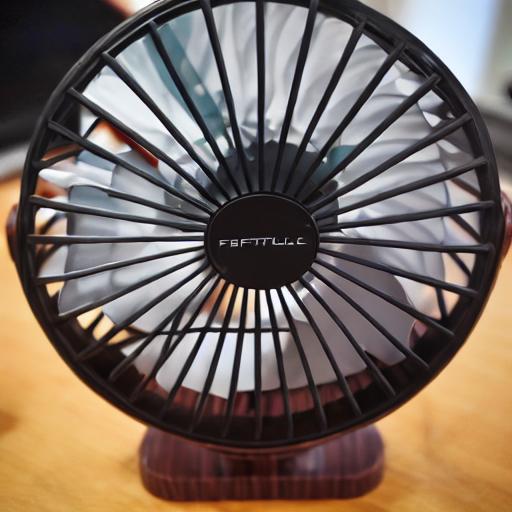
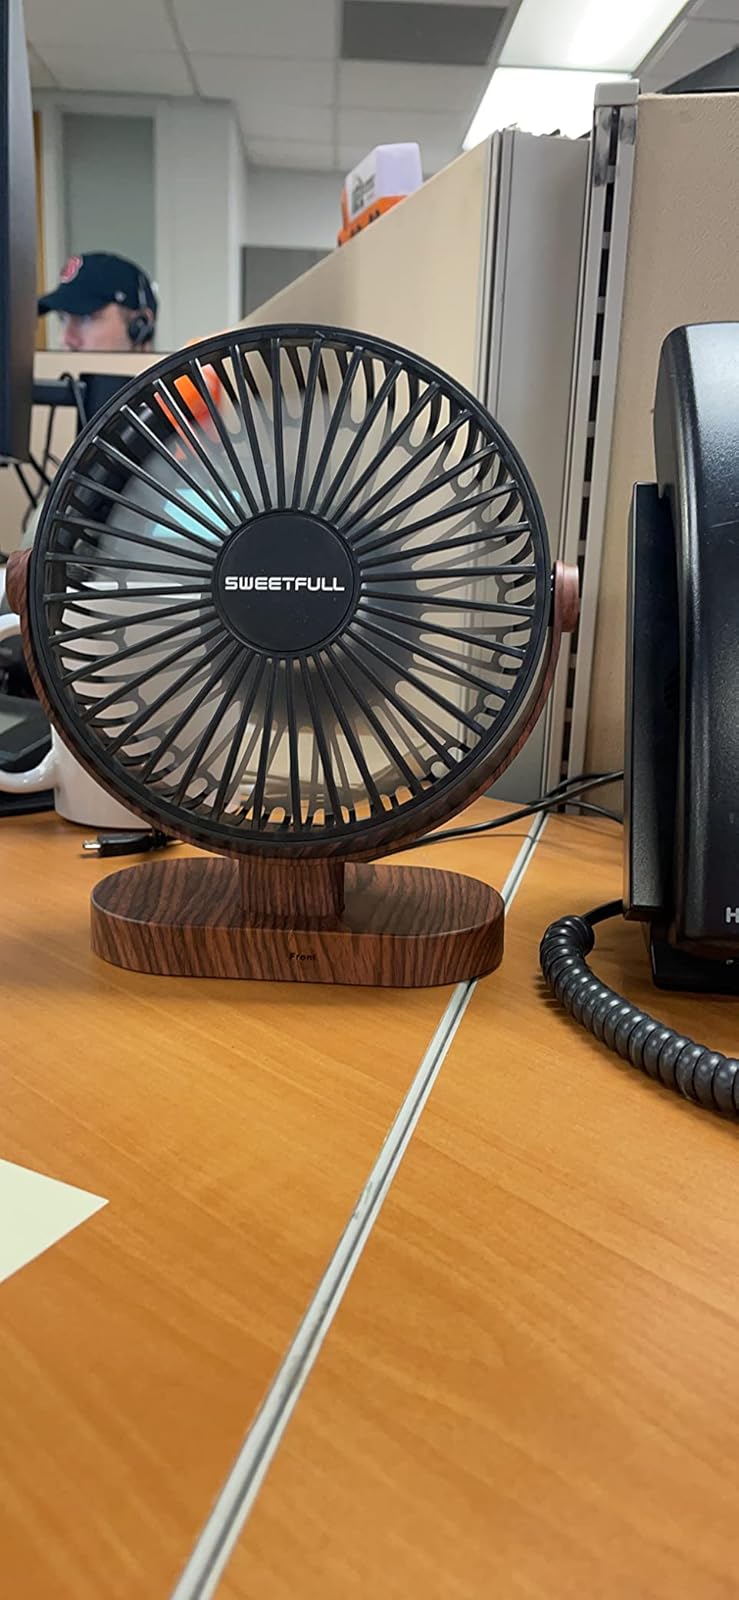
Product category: fan
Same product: no